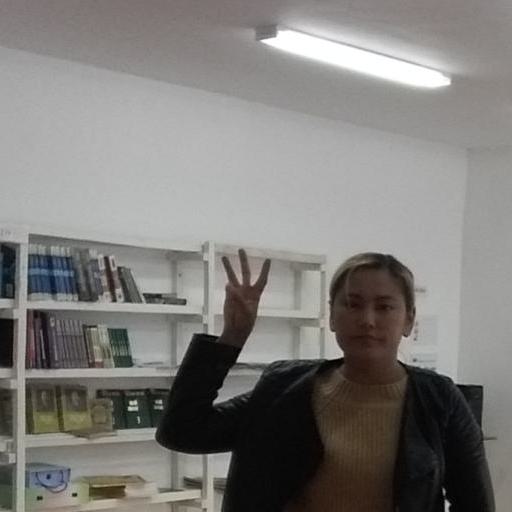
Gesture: three